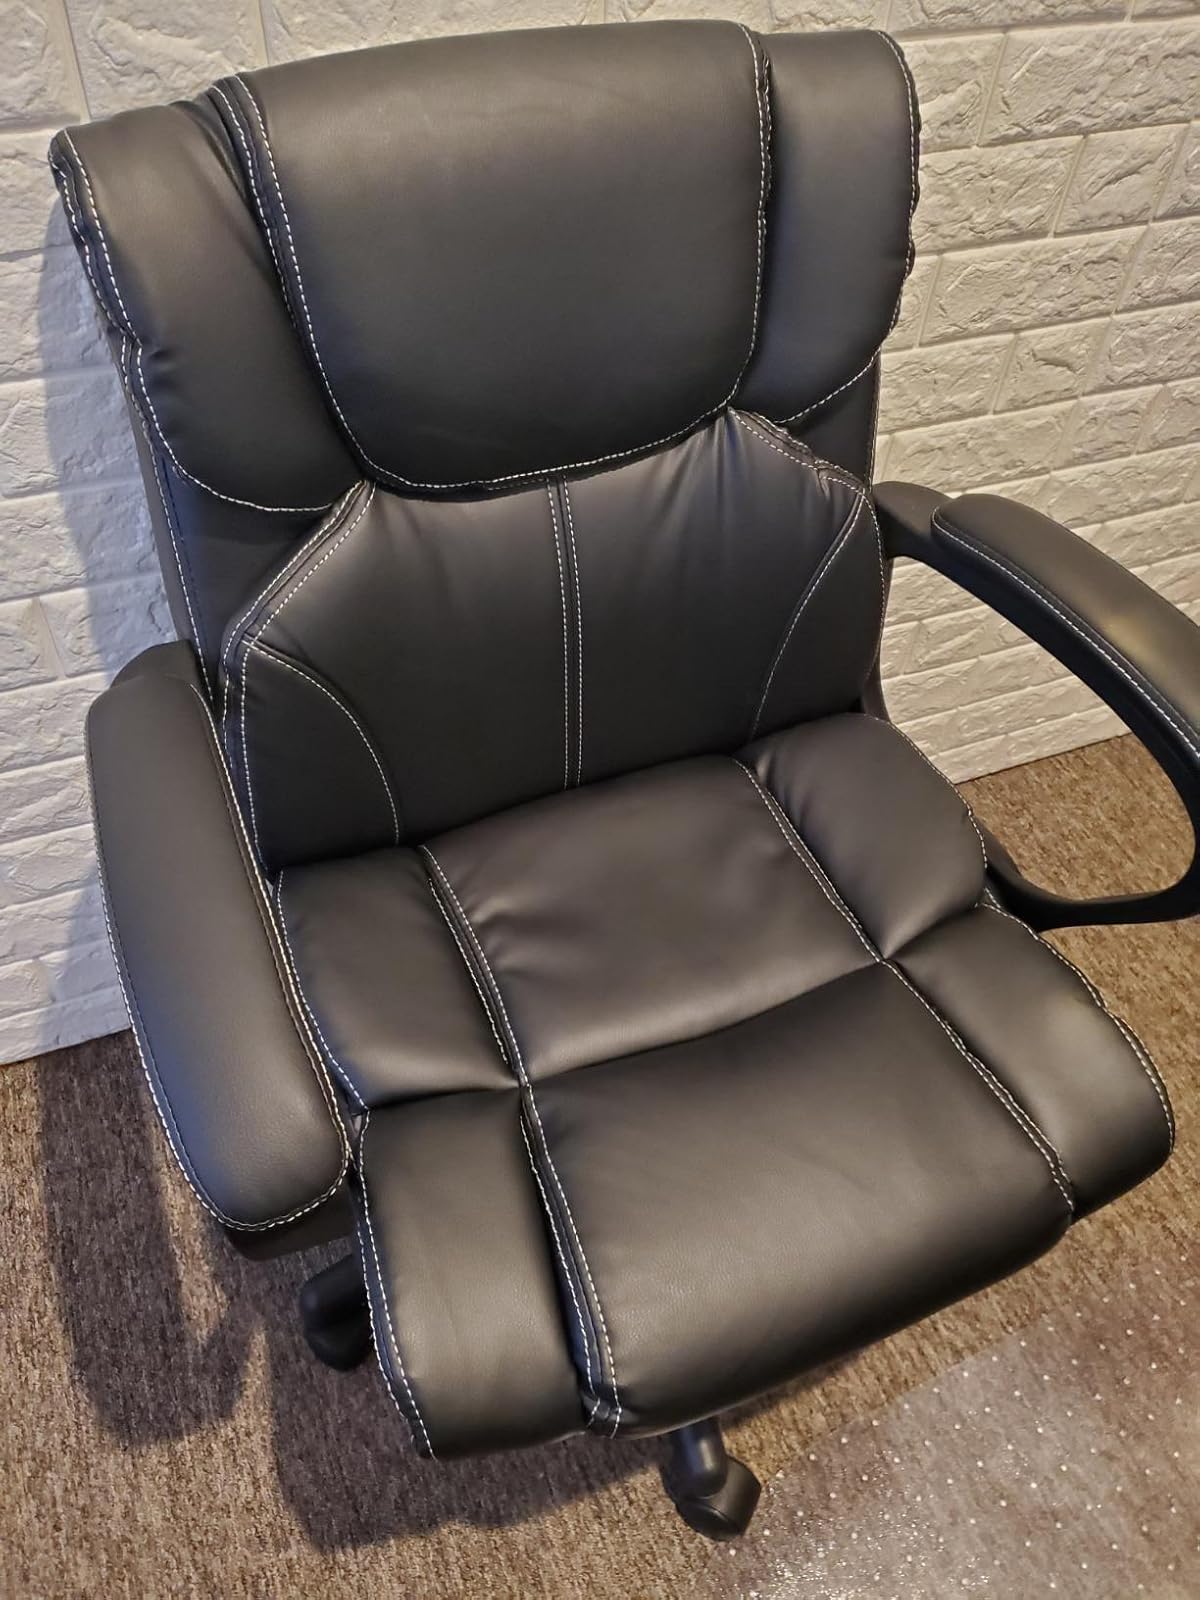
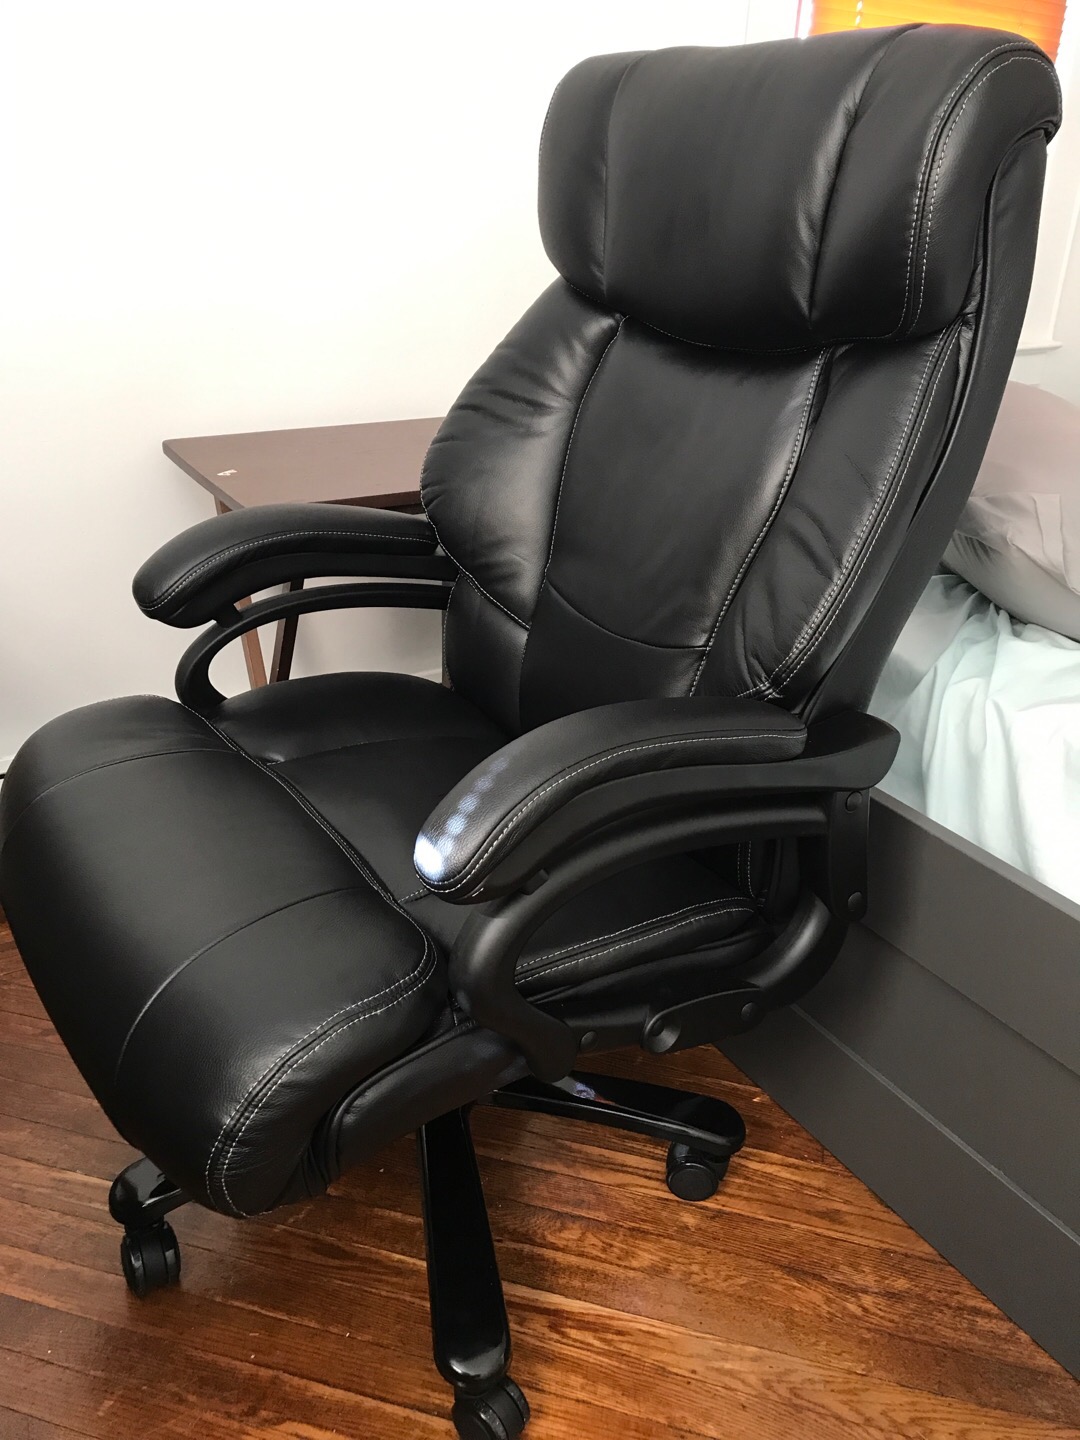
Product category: items_chair
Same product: no